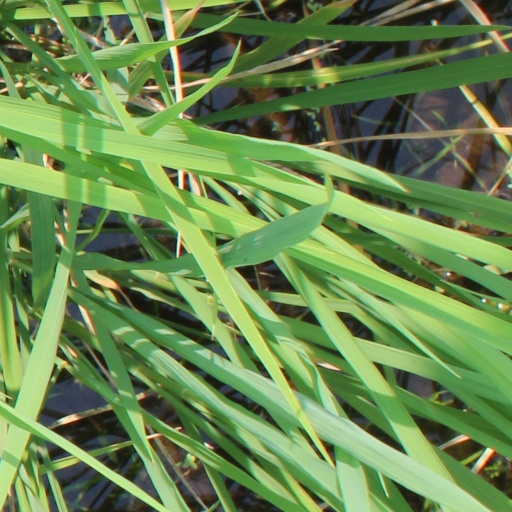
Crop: rice